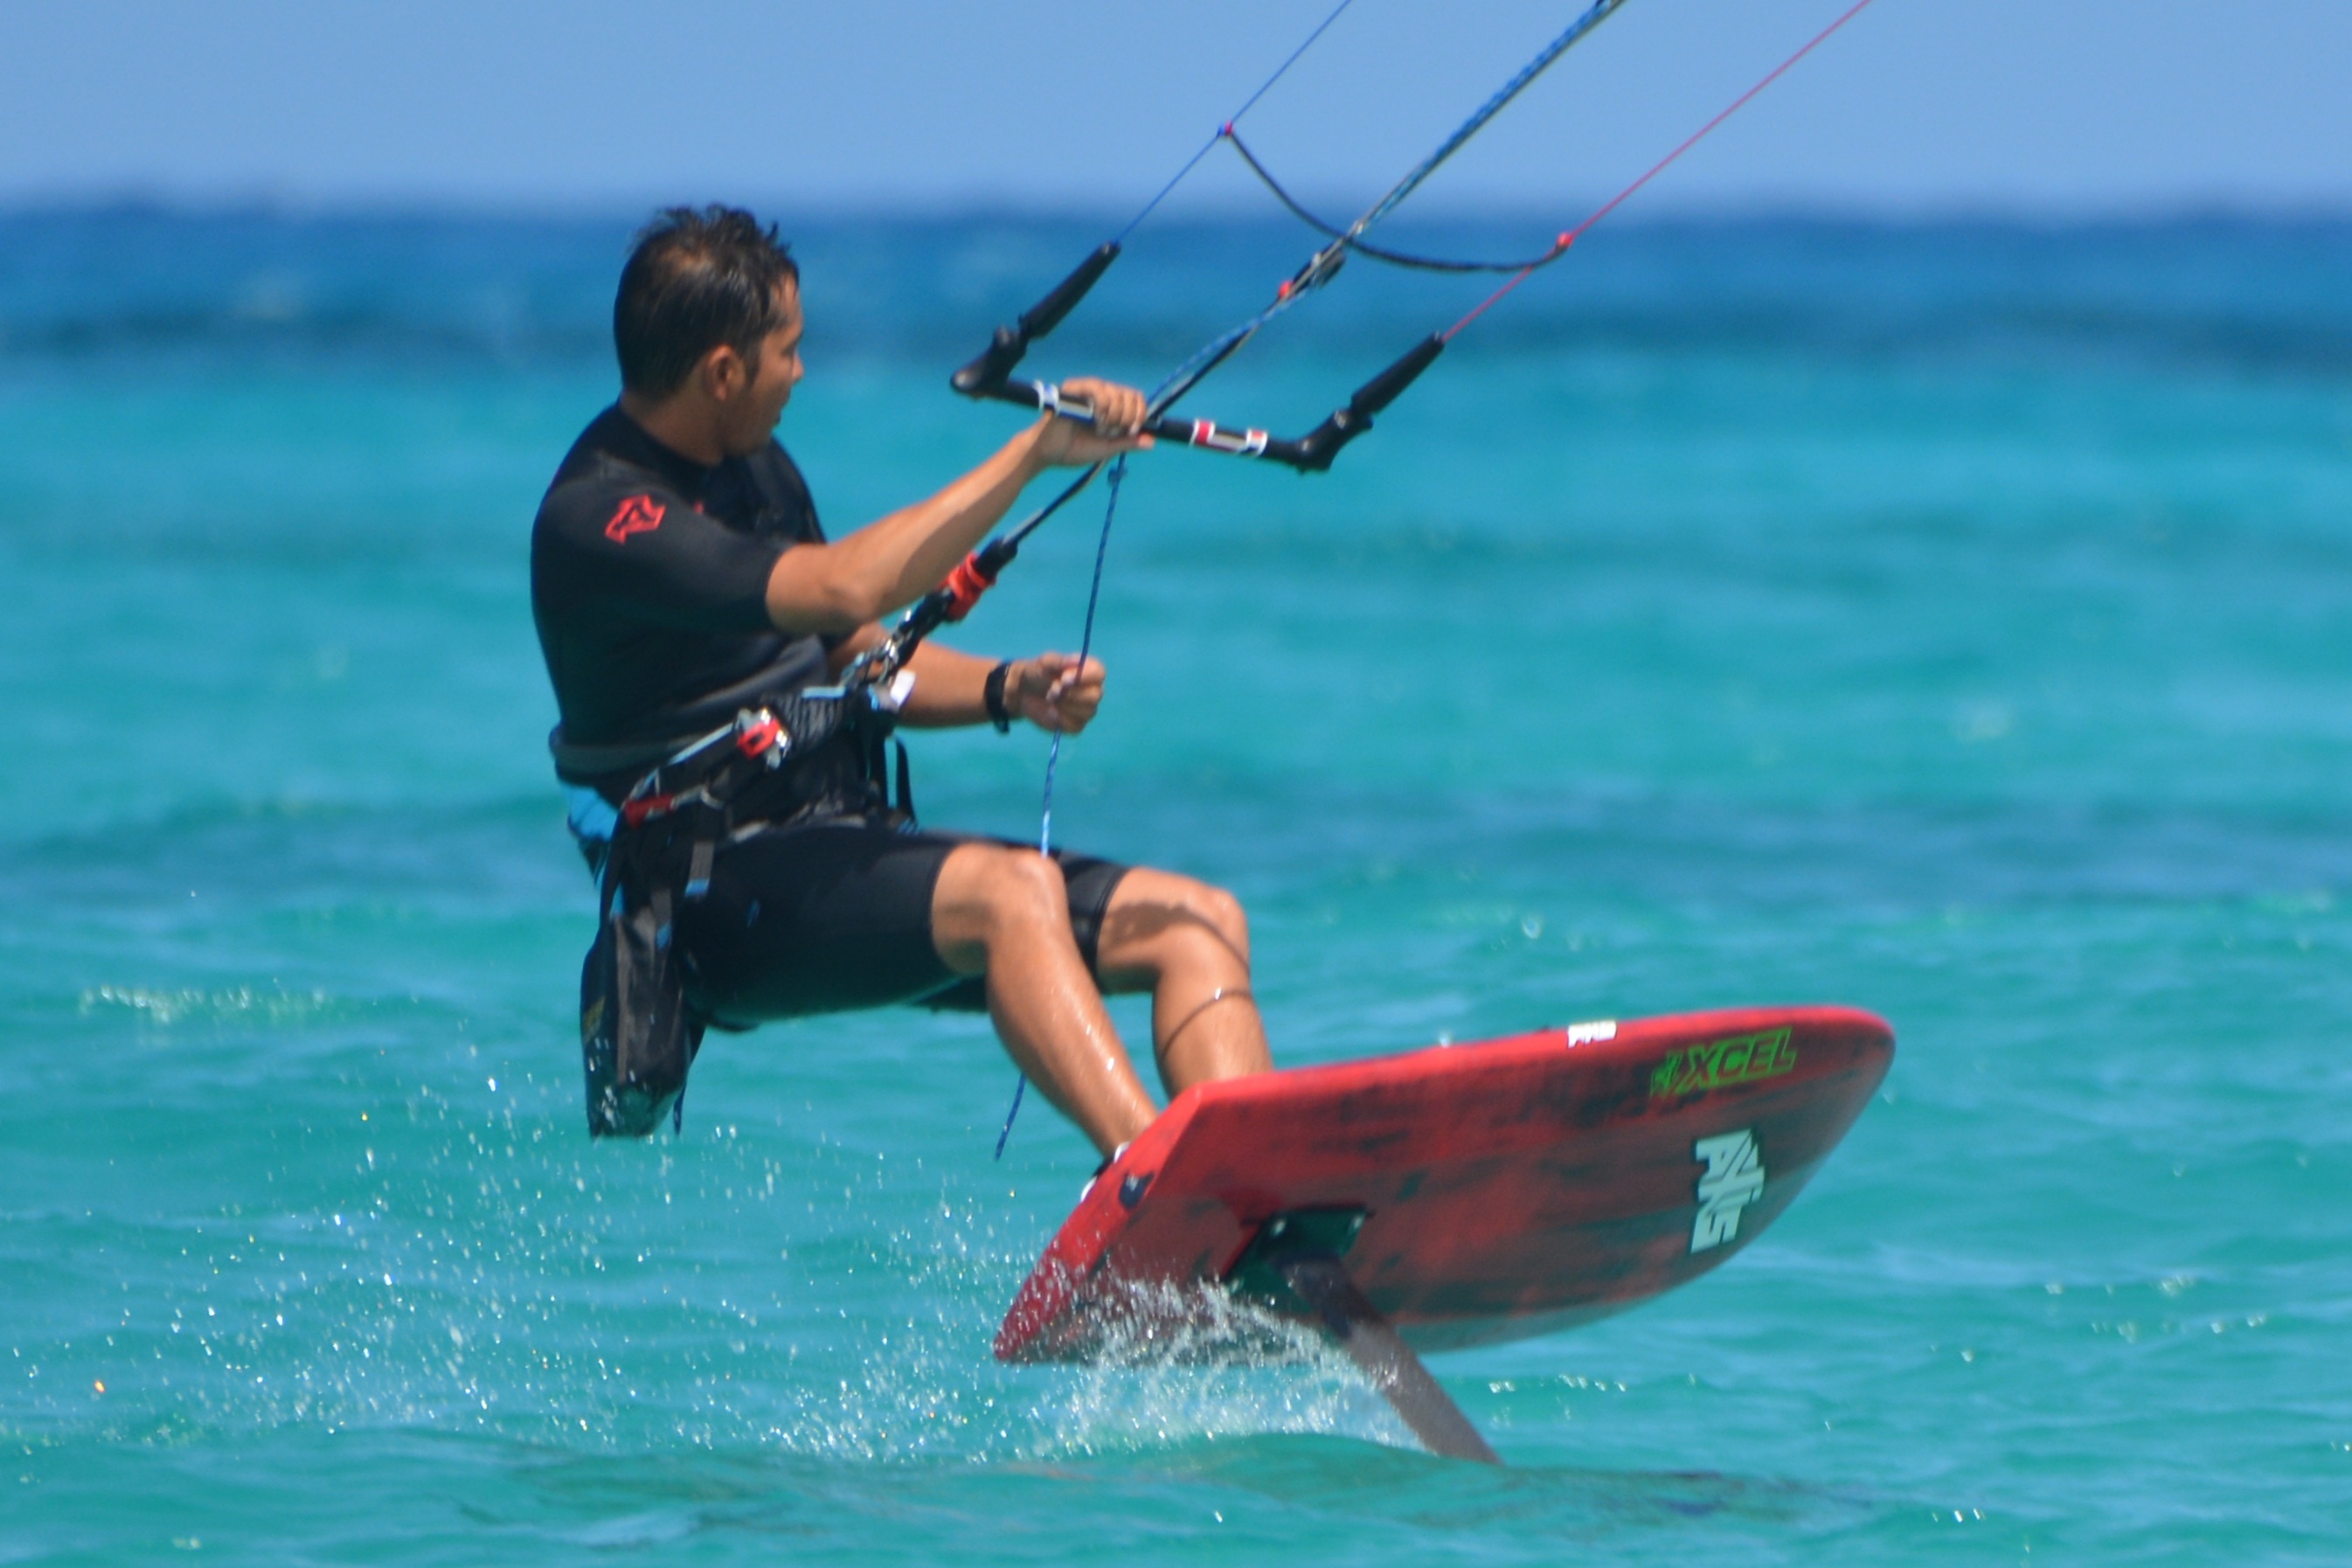
man, sea, people, wind, surf, sailing, action, extreme sport, toy, waves, sports, windsurfing, kitesurfing, water sport, kite surfing, windsports, wind wave, boardsport, surfing equipment and supplies, kite sports, surface water sports, individual sports